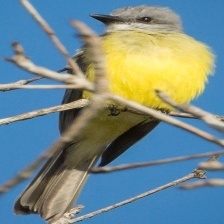
Species: TROPICAL KINGBIRD
Scientific name: TYRANNUS MELANCHOLICUS